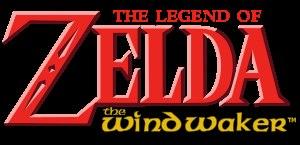
The Legend of Zelda: Collector's Edition est une compilation de jeux vidéo de la franchise The Legend of Zelda développée et éditée par Nintendo sur GameCube le 14 novembre 2003 en Europe, le 17 novembre 2003 aux États-Unis et le 18 mars 2004 au Japon. Elle comprend quatre des cinq premiers jeux de la franchise sortis jusque-là sur console de salon, soit The Legend of Zelda, The Adventure of Link, Ocarina of Time, et Majora's Mask, ainsi qu'une démo de 20 minutes du jeu The Wind Waker.